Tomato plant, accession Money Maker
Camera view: vertical (180 deg); turntable rotation: 240 degrees
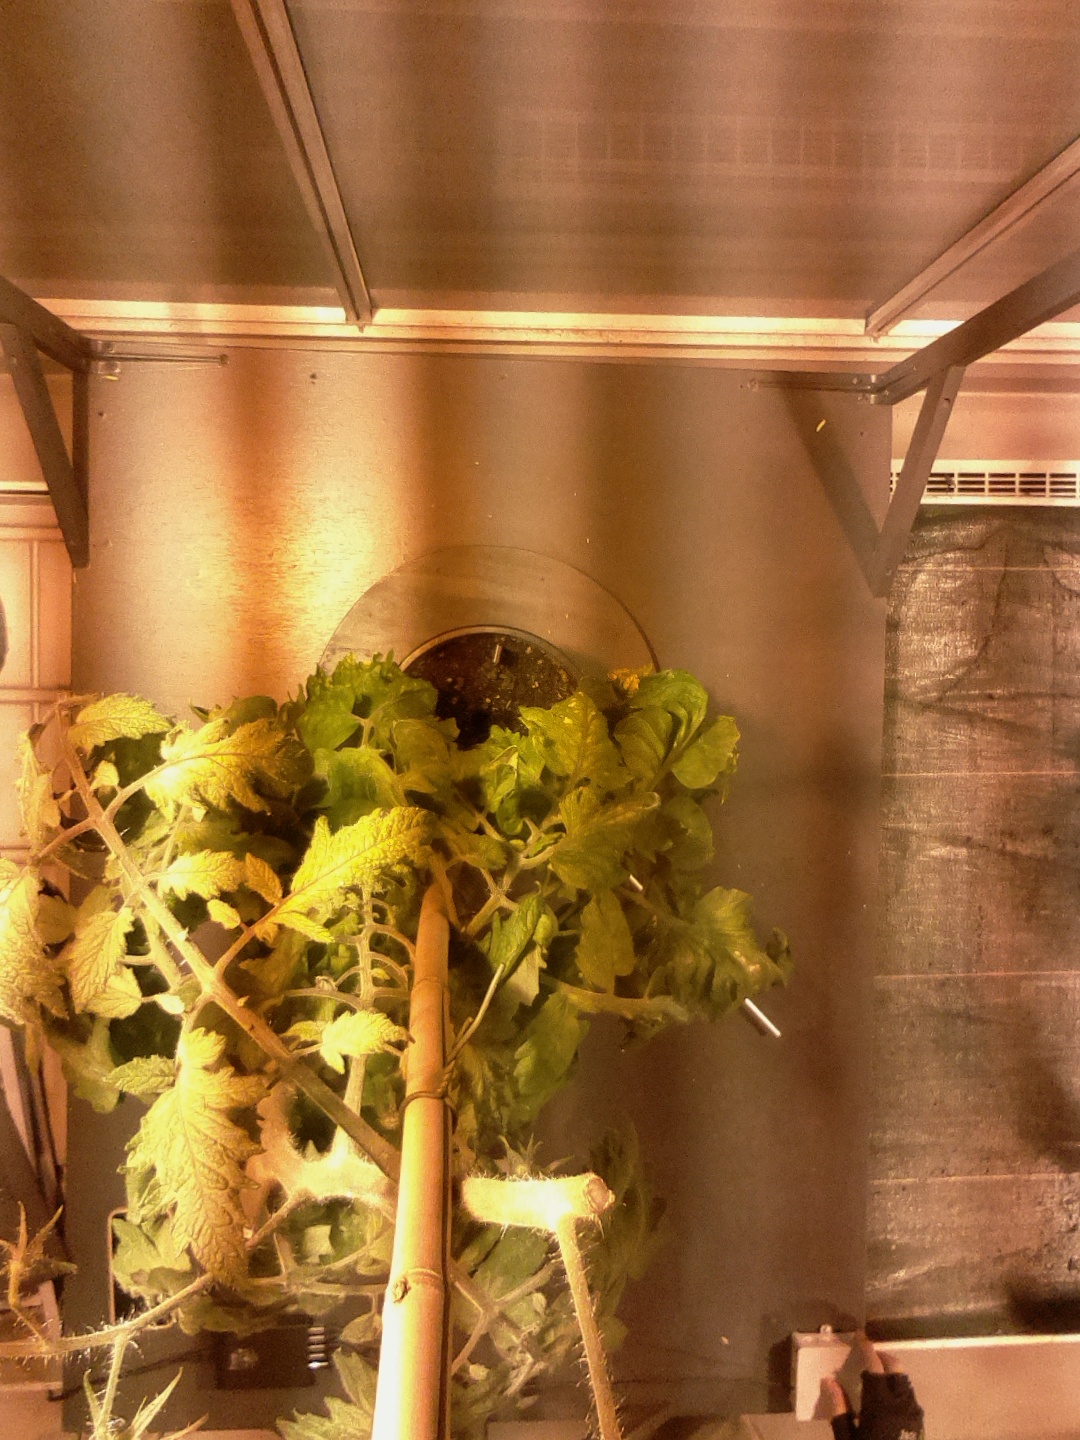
BBCH growth stage 73: 30%-40% of final fruit size